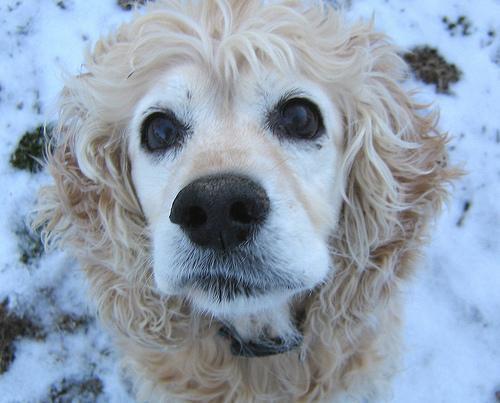
cocker_spaniel